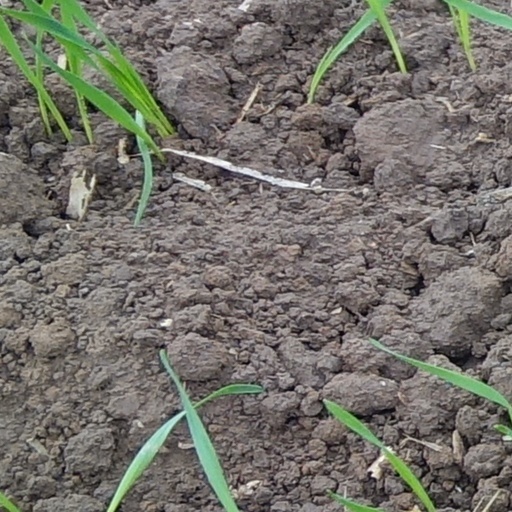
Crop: wheat